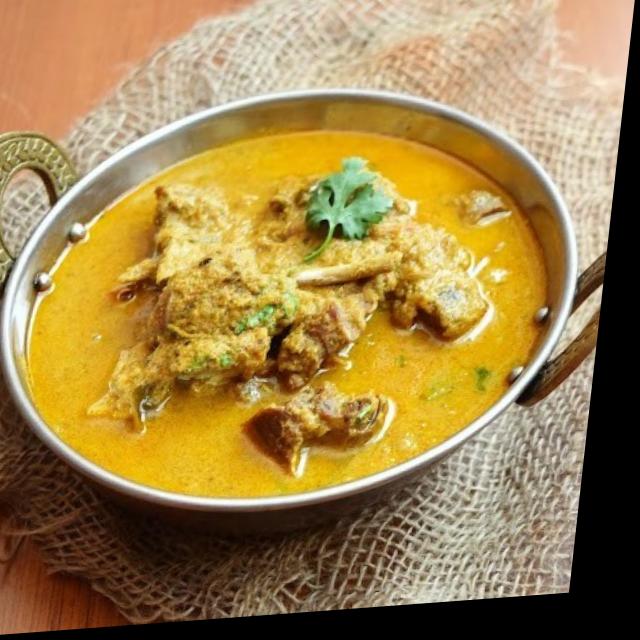
Dish: mutton_curry